Kenan Thompson

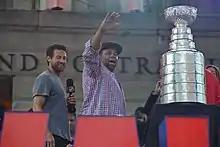
Thompson at a Washington Capitals event with the Stanley Cup in 2018

In 2015, film ticketing website Fandango announced that Thompson would play their brand character, Miles Mouvay. Thompson would play Mouvay in 18 videos, eight 30-second commercials, and several comedic skits.